Arthur A. Collins

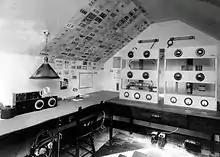
A young Arthur Collins' attic ham station; his radio communication was a critical link to the outside world for the 1925 MacMillan Expedition to the subarctic.

Arthur A. Collins was born in Kingfisher, Oklahoma to Merle H. Collins (a mortgage banker) and Faith Andrews Collins (a graduate of Rockford College in Illinois). The family moved to Cedar Rapids, Iowa when Arthur was 7. Merle founded Collins Farms Company in 1925, which combined inefficient small farms into one collective enterprise, using the best available equipment and modern practices (contour plowing and erosion control, crop rotation, newly available hybrid seed corn) to achieve greatly increased productivity. This novel approach was initially successful but faltered as the Great Depression hit. His son Arthur was intensely interested in radio, became a licensed amateur radio operator at age 14, and designed and built his own equipment, purchasing expensive vacuum tubes with his father's help. Arthur Collins became an expert in circuit design and wave propagation, publishing several articles in specialty journals.